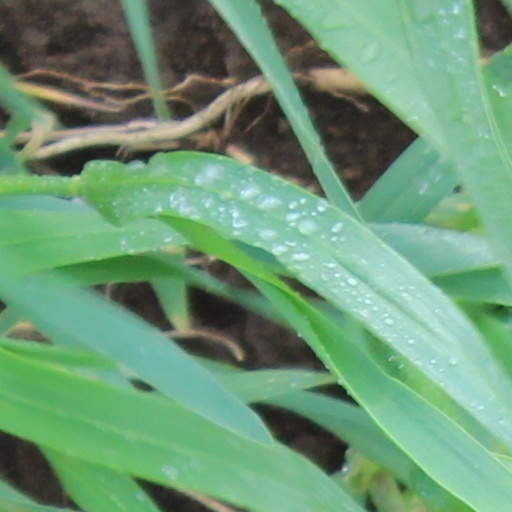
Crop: wheat